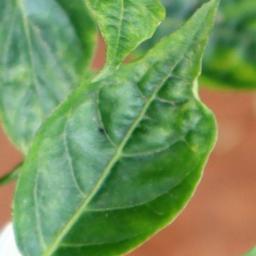
Label: healthy